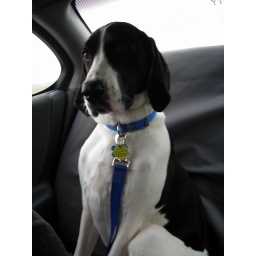
Mally was sitting upright in the back seat of the car, kind-of like a kid, so I took a picture.